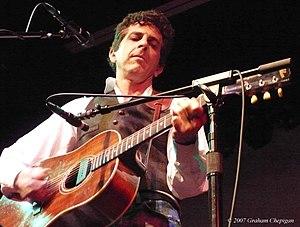
Michael Penn est un chanteur, auteur-compositeur et compositeur de musique de films américain né le 1ᵉʳ août 1958 à Greenwich Village, New York.